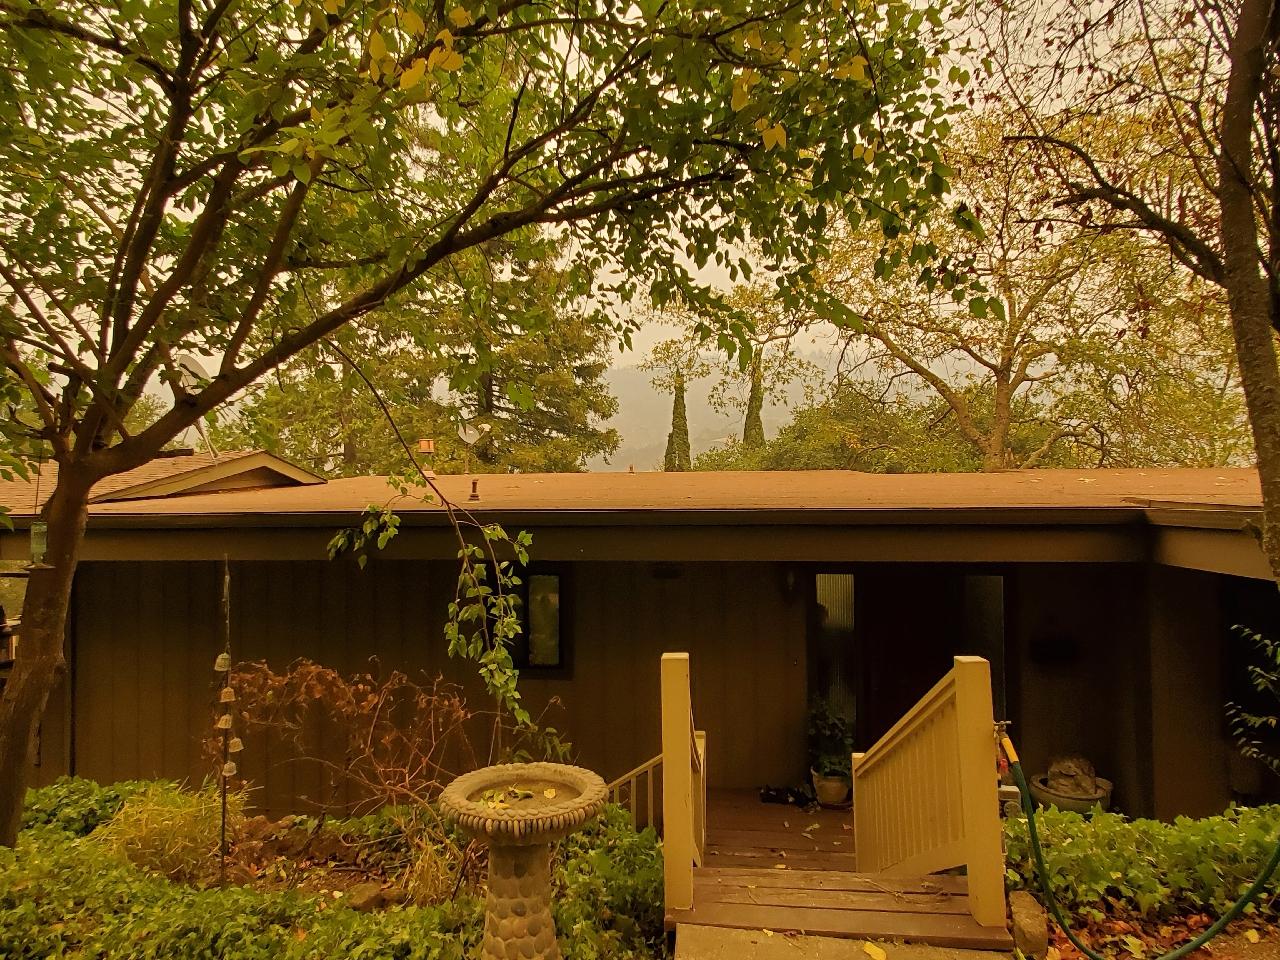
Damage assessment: no_damage